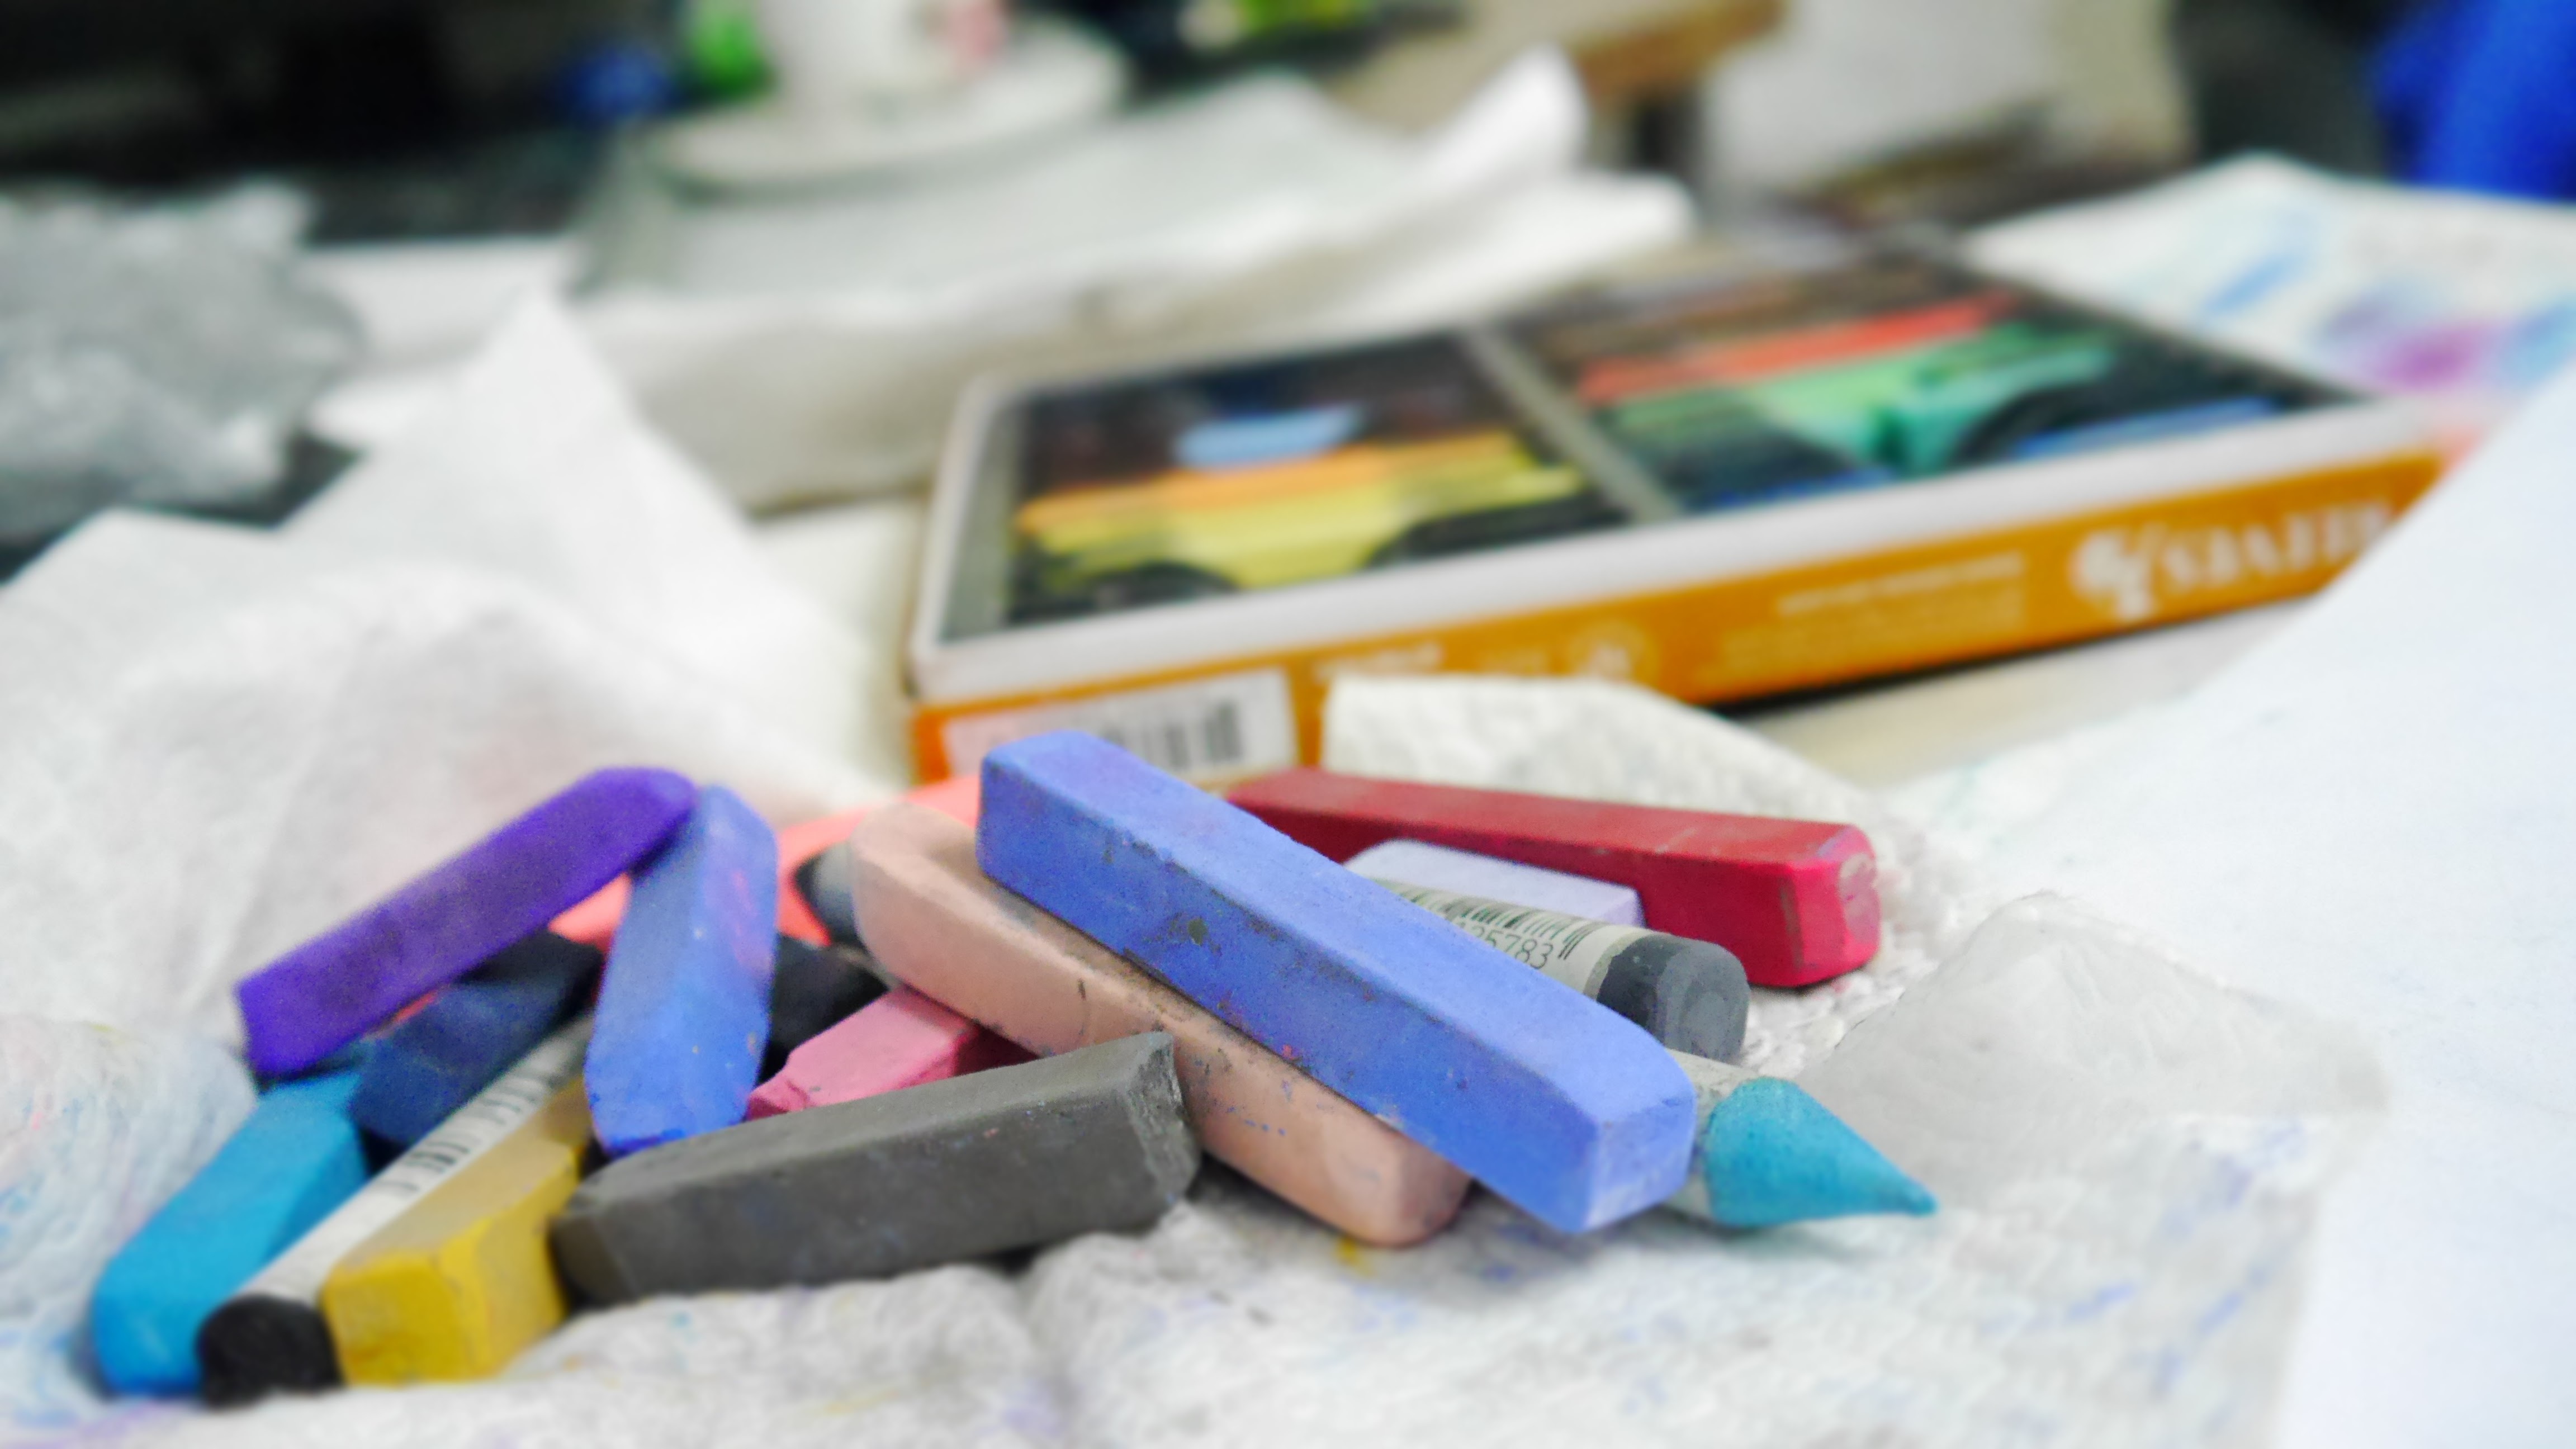
color, paint, blue, art, rainbow, colors, chalk